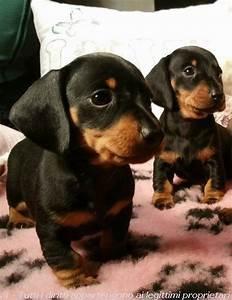
dog